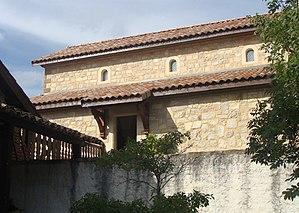
Un bâtiment de construction récente abritant les activités des moines de la Faurie.
Le Monastère de la Dormition-de-la-Mère-de-Dieu est un monastère orthodoxe situé sur la commune de La Faurie, au lieudit Notre-Dame. L'higoumène actuel du monastère est le hiéromoine Silouane. Le monastère compte actuellement une communauté d'une dizaine de moines, et dépend de la Métropole grecque-orthodoxe de France.